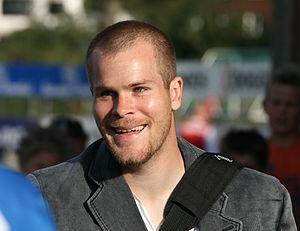
Espen Bugge Pettersen est un footballeur norvégien, né le 10 mai 1980 à Tønsberg en Norvège. Il évolue comme gardien de but.